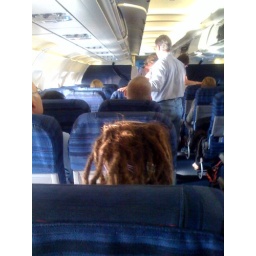
dirty dirty dreadlocks on seat 11C, directly in front of me for the next 4.5 hours